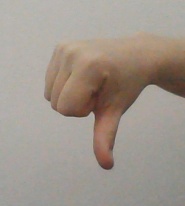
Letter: waw